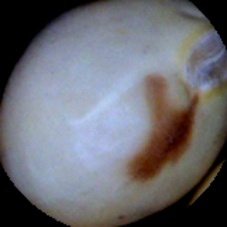
Label: Spotted